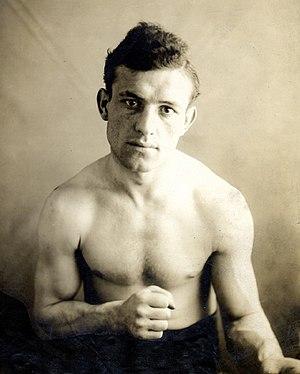
Packey McFarland est un boxeur américain né le 1ᵉʳ novembre 1888 à Chicago, Illinois, et mort le 22 septembre 1936 à Joliet, Illinois.